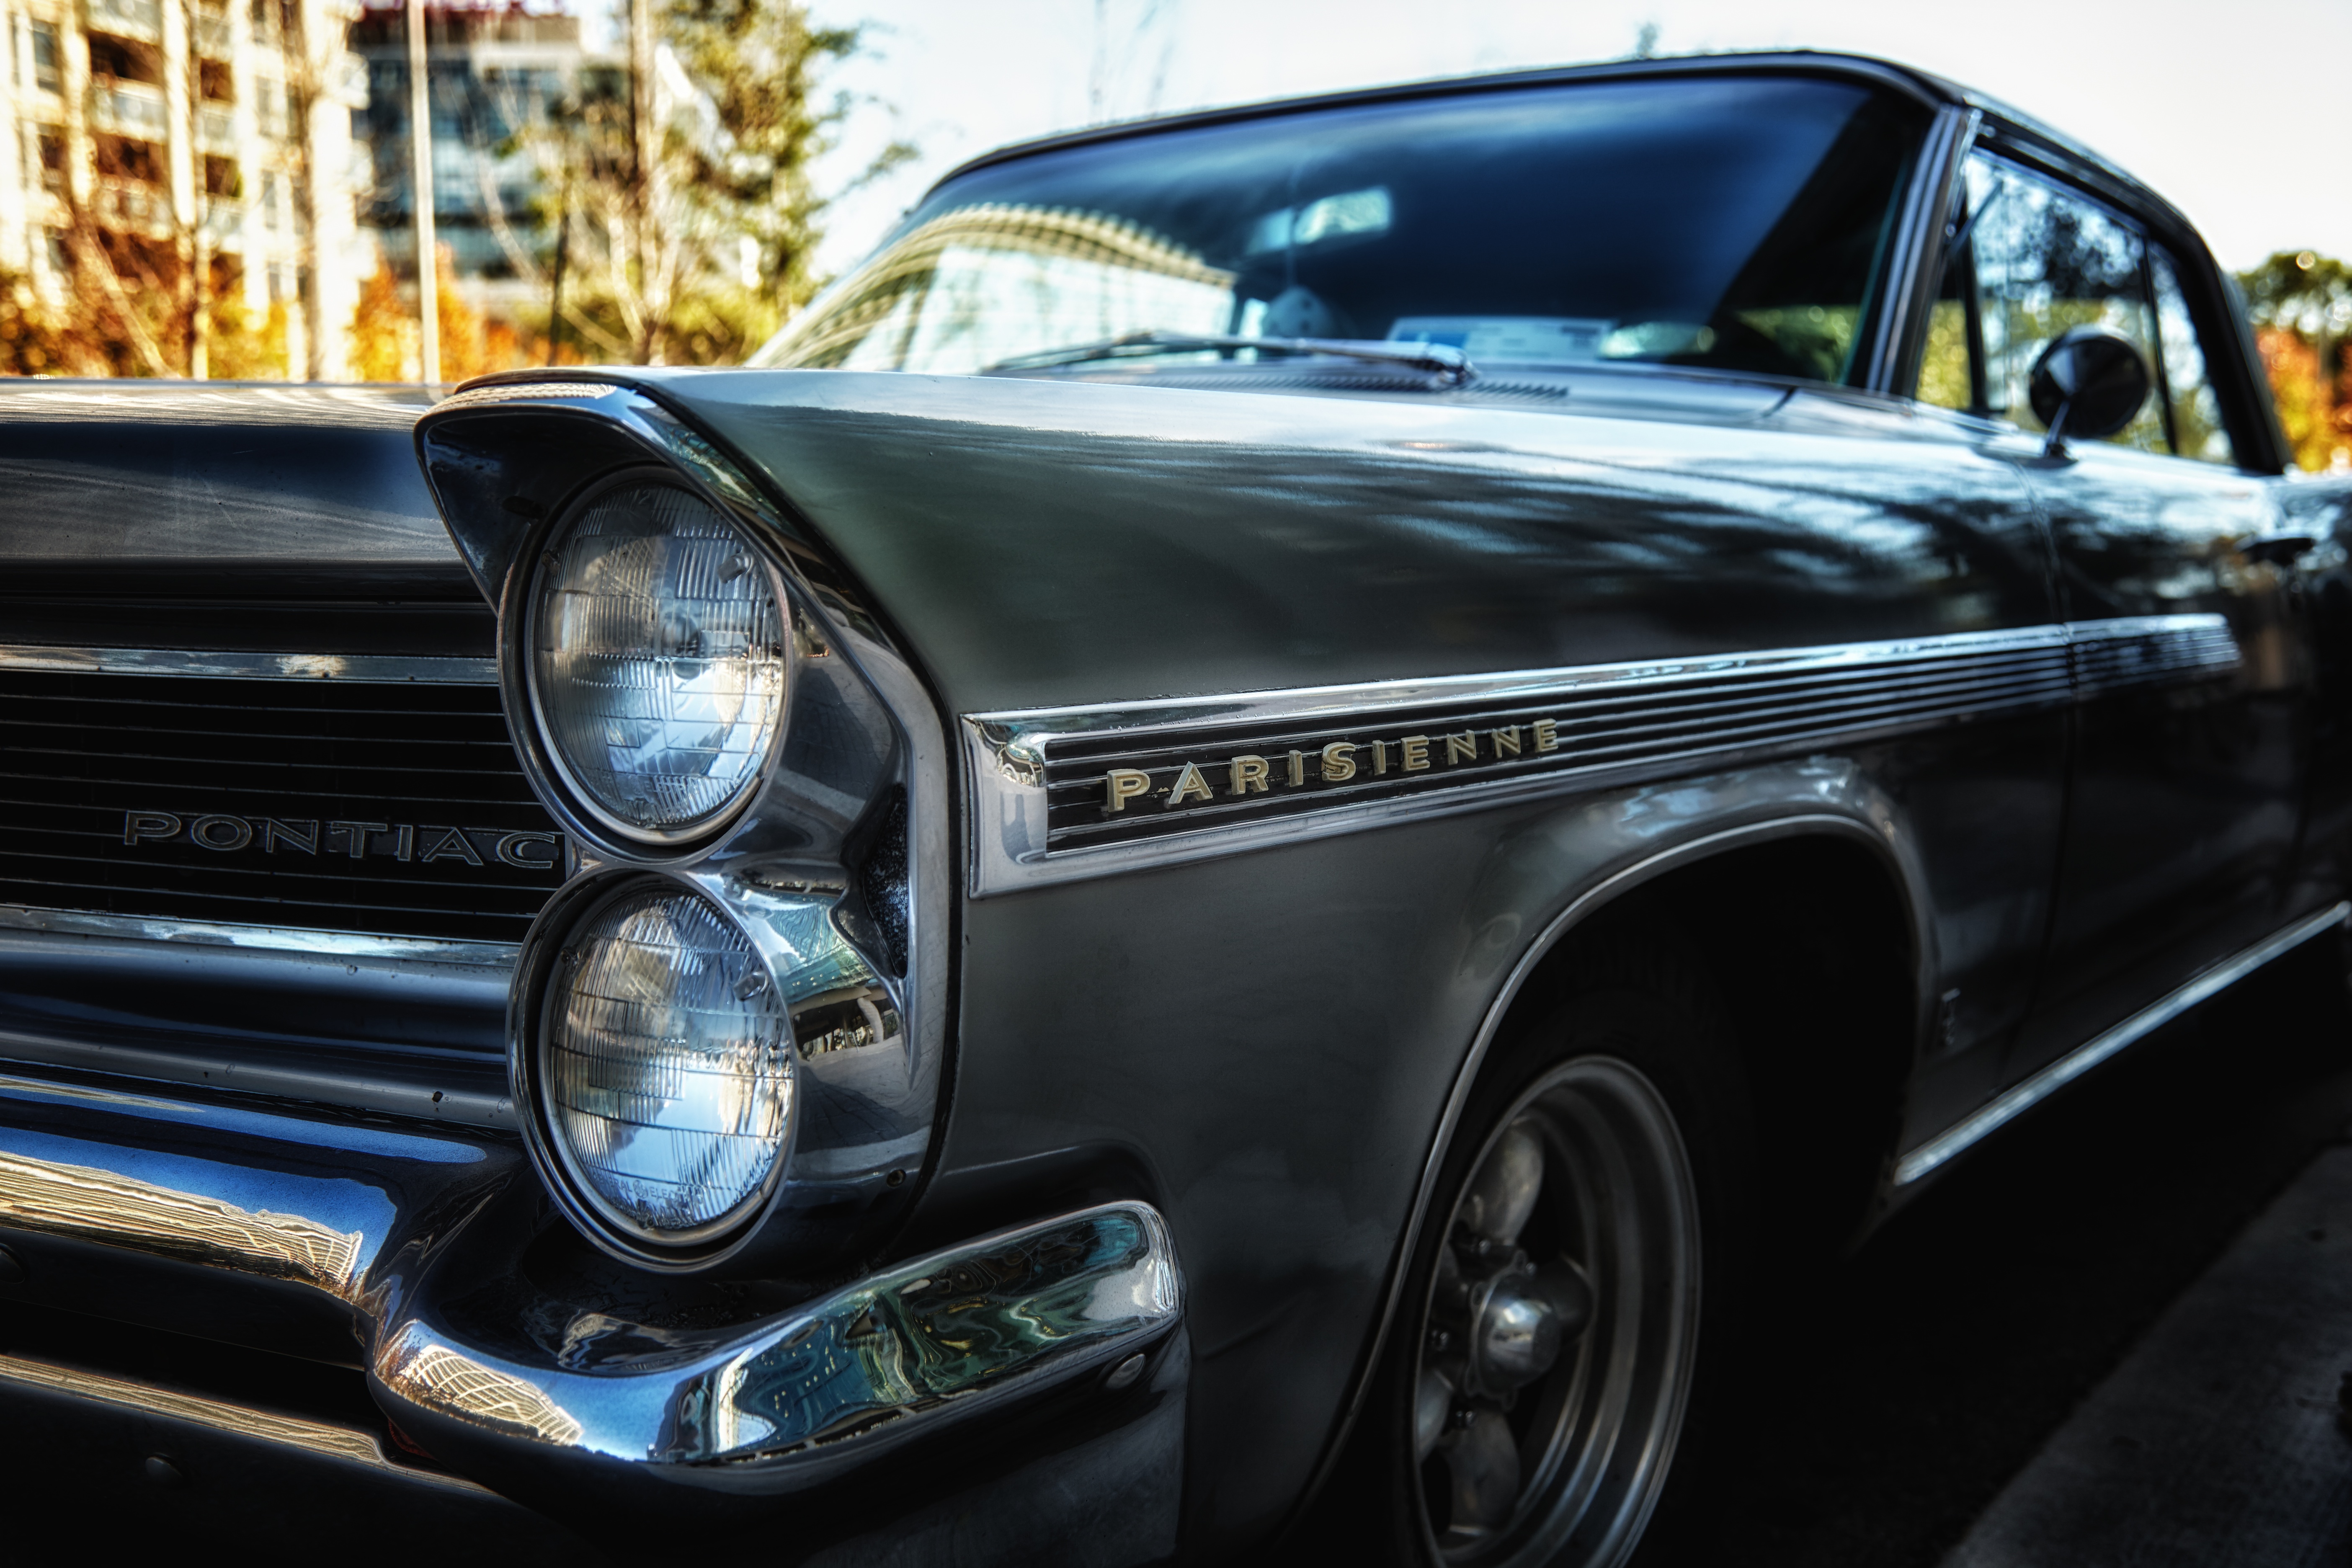
car, automobile, vehicle, automotive, headlights, sedan, classic, convertible, pontiac, antique car, land vehicle, automobile make, automotive exterior, luxury vehicle, full size car